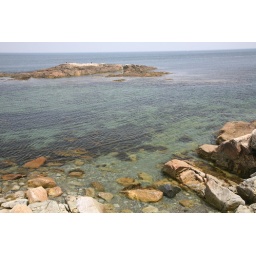
This is a cool spot in Cohasset.  The water was crystal clear and the colors were inviting.